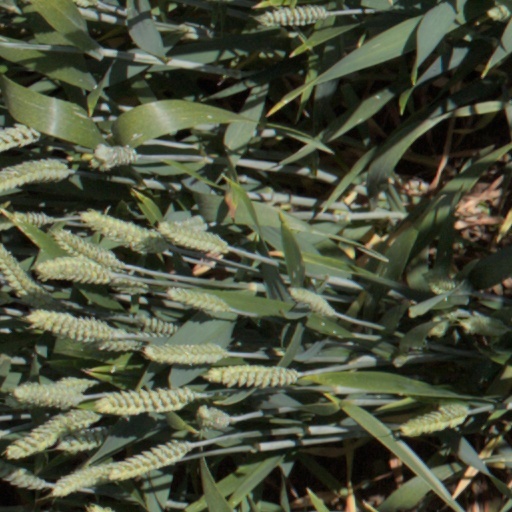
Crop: wheat